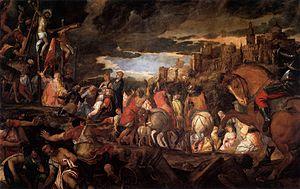
Alessandro Scarlatti est l'un des principaux compositeurs de musique baroque et l'un des premiers grands musiciens classiques.
La Passion selon saint Jean est une œuvre sacrée du compositeur italien Alessandro Scarlatti, écrite vers 1685, dans les jeunes années du musicien, alors qu'il est nommé deux ans plus tôt, à Naples, maître de chapelle.